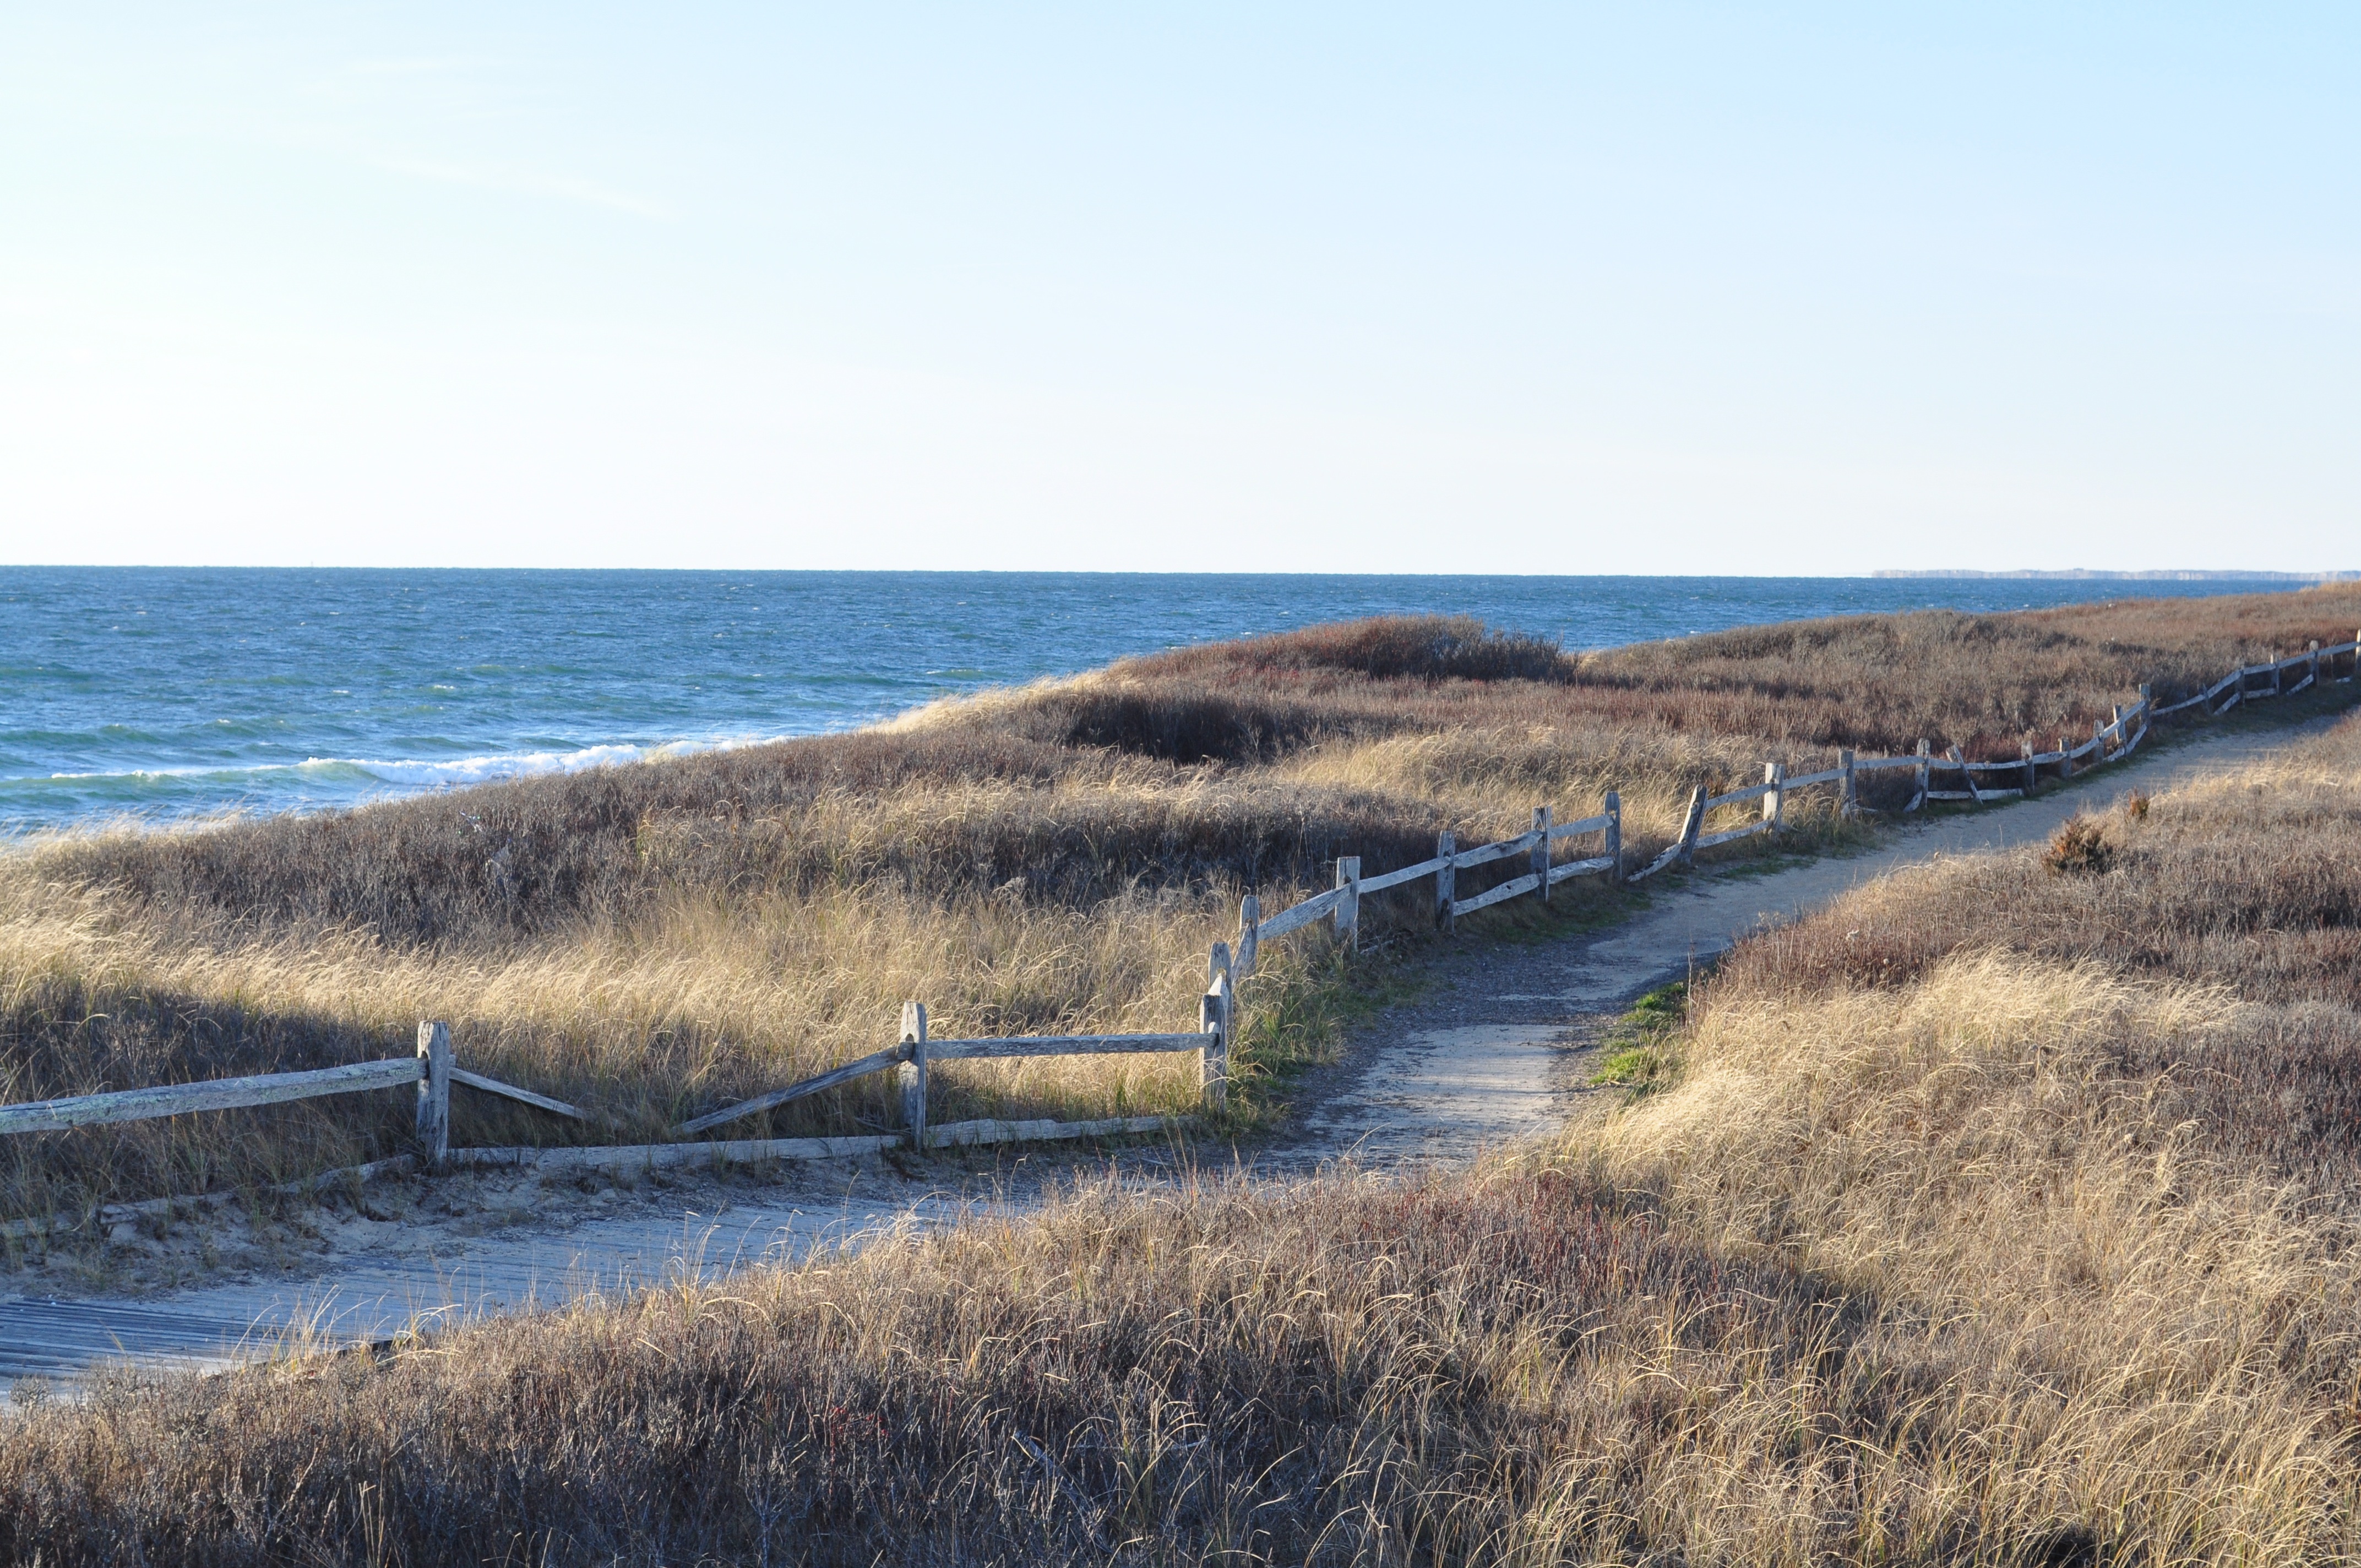
beach, sea, coast, sand, ocean, horizon, marsh, shore, wave, cliff, bay, reservoir, terrain, body of water, wetland, habitat, loch, mudflat, natural environment, geographical feature